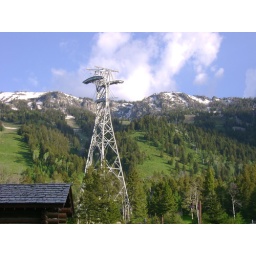
Looking up the mountain with the tram tower in the foreground